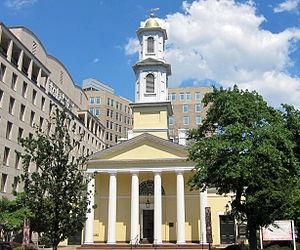
La St. John's Episcopal Church surnommée L'église des présidents est une église épiscopalienne à Washington, aux États-Unis. Conçue par Benjamin Henry Latrobe en style Greek Revival, elle est située sur Lafayette Square, qui la sépare de la Maison-Blanche.